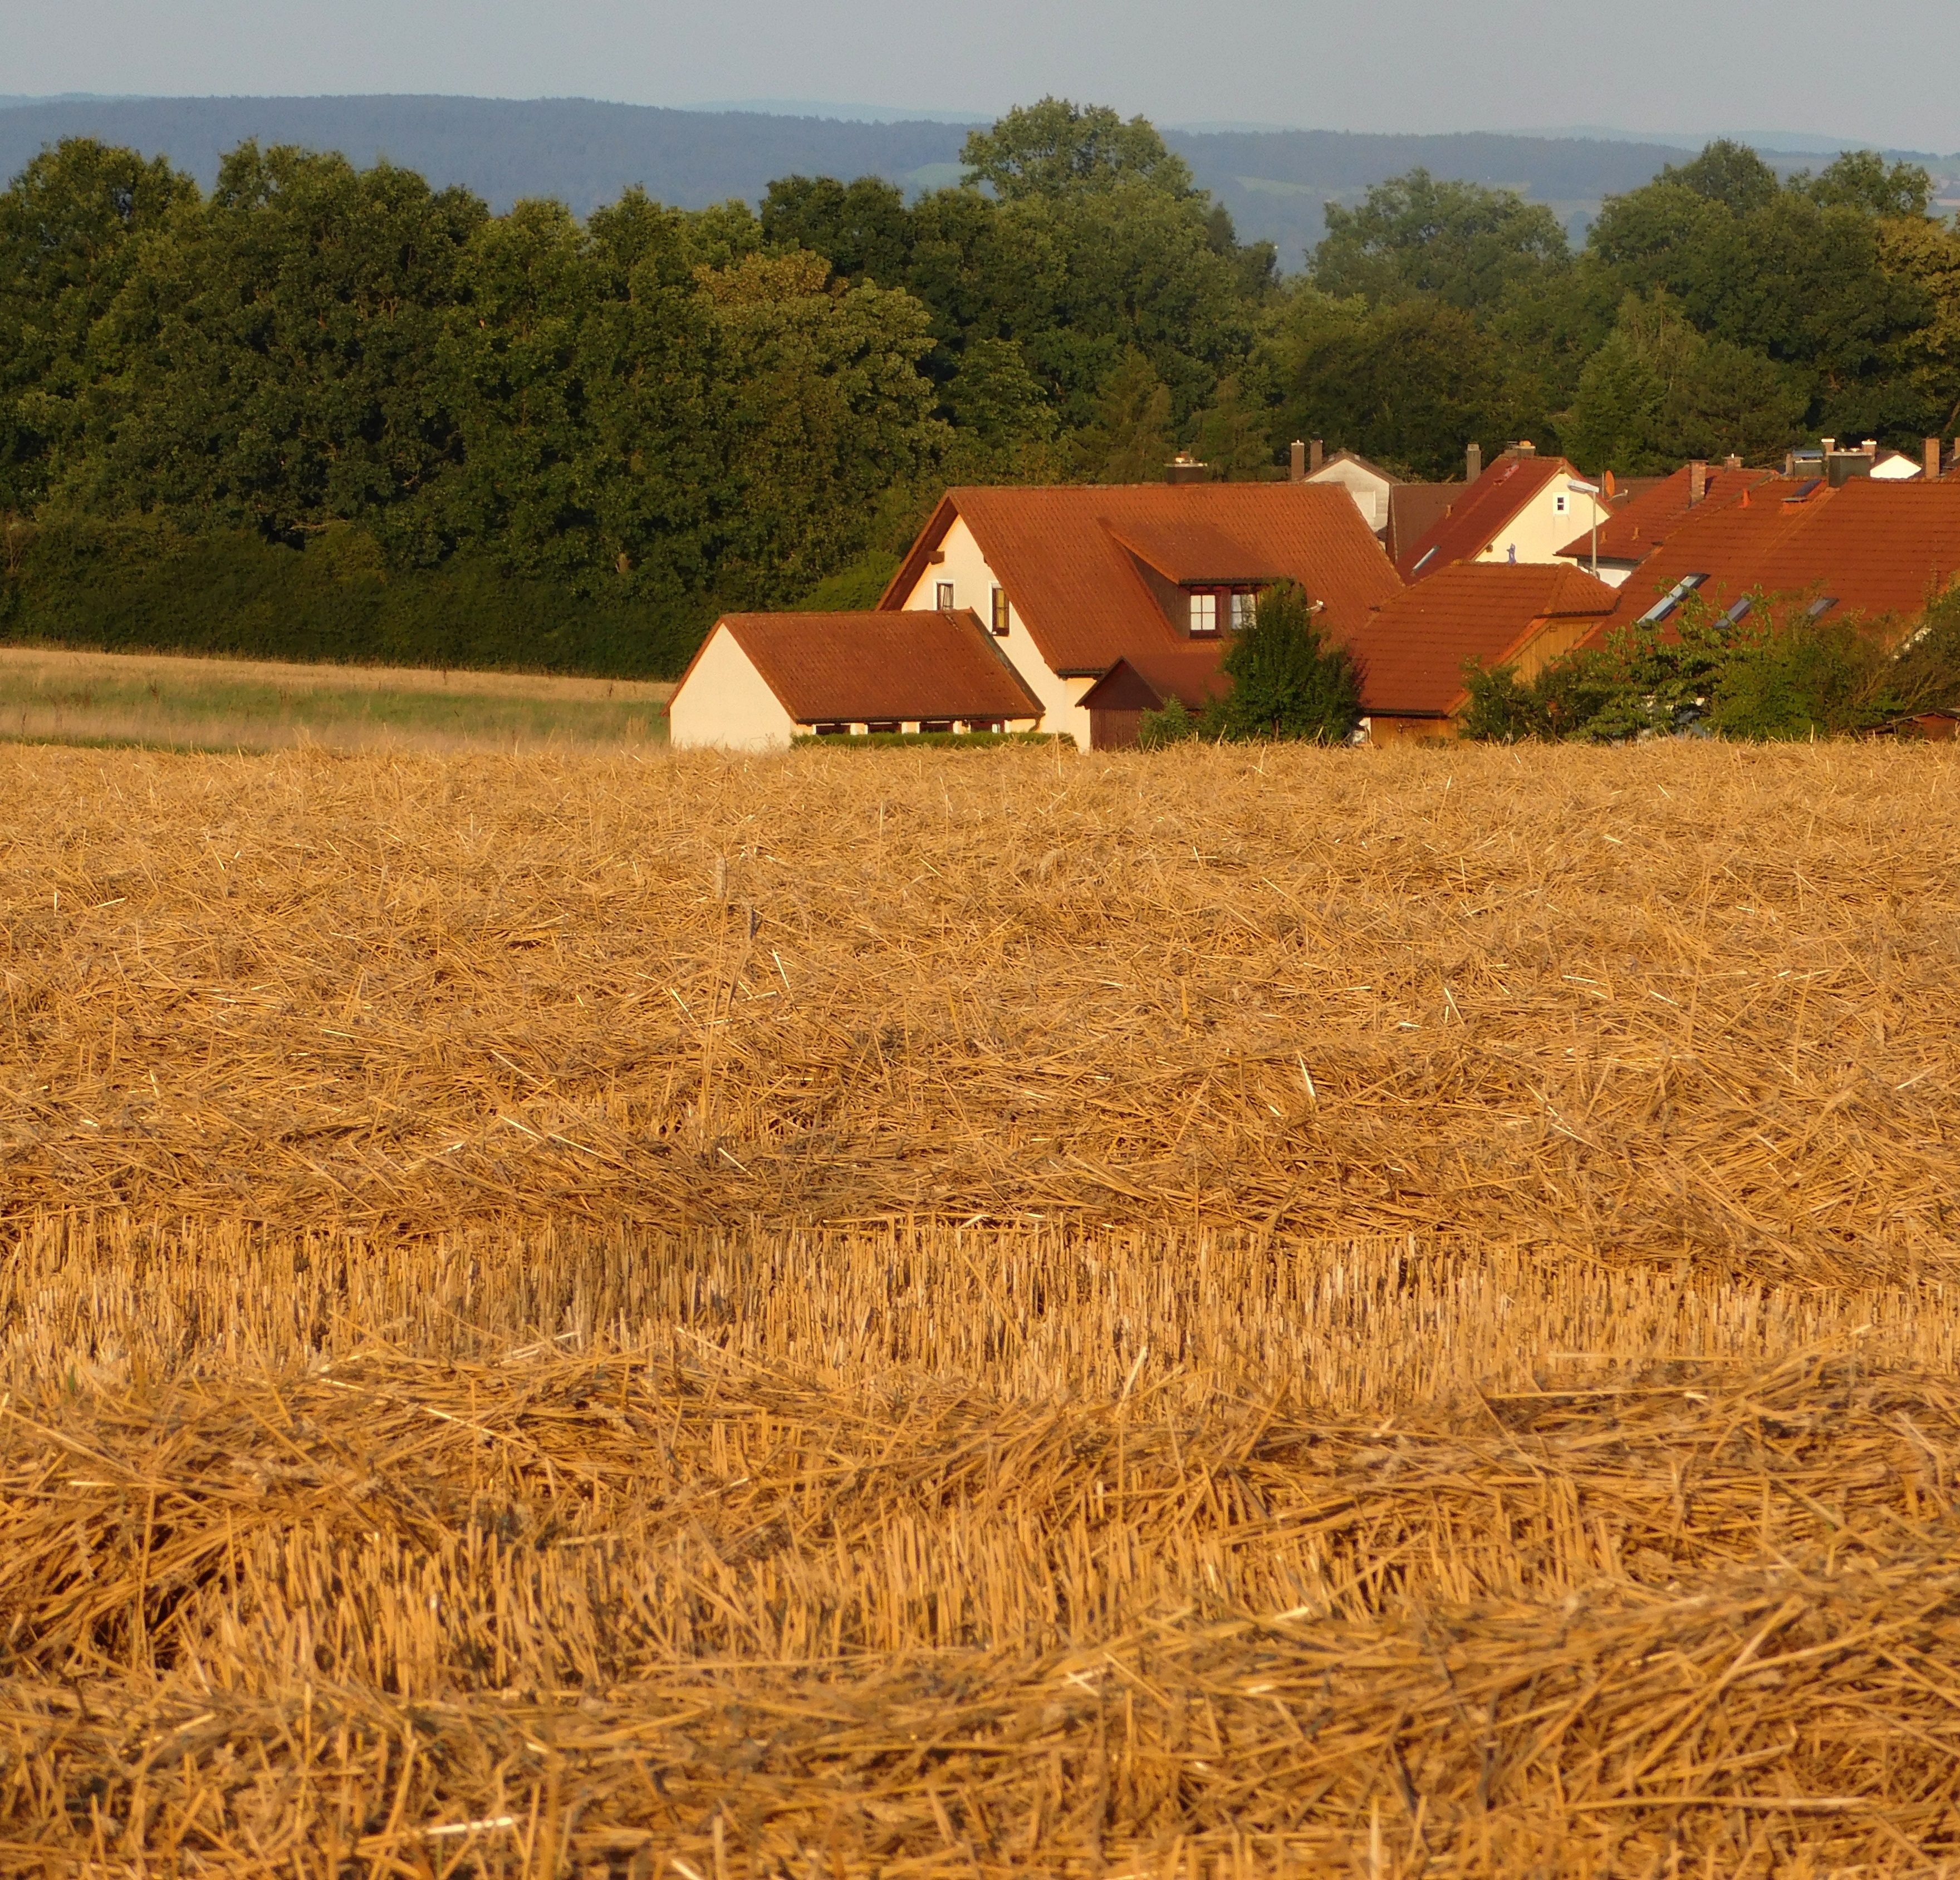
landscape, plant, field, farm, wheat, prairie, summer, village, idyllic, rural, food, harvest, crop, soil, agriculture, plain, grassland, homes, straw, germany, bavaria, mood, arable, rural area, flowering plant, upper franconia, grass family, land plant